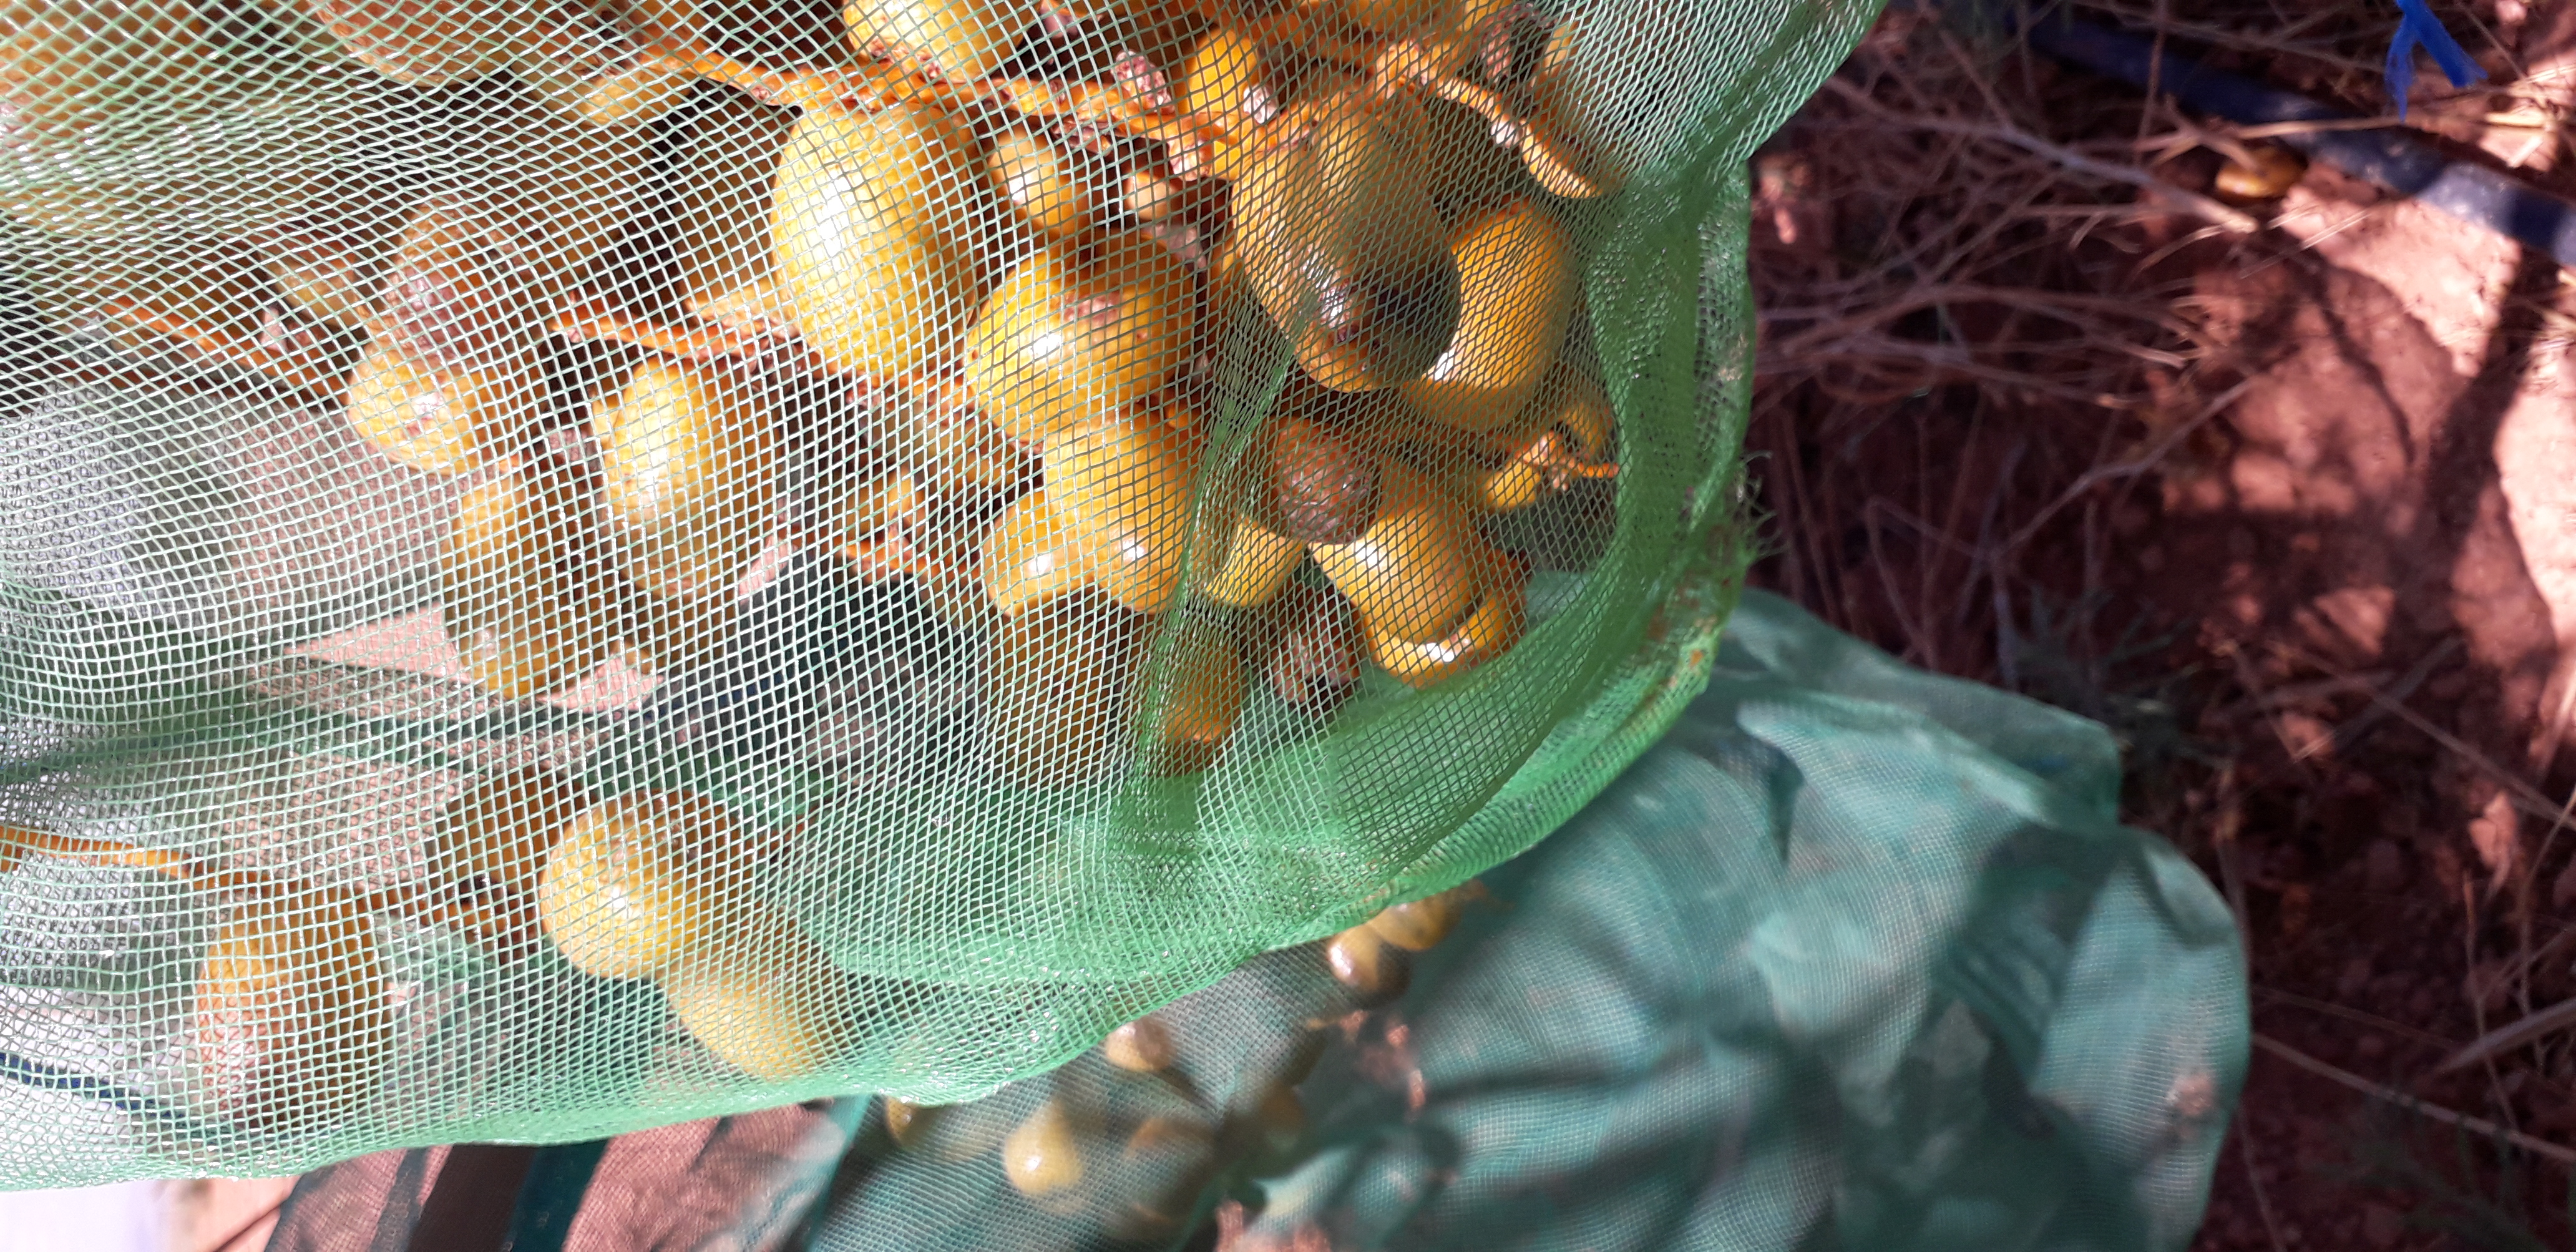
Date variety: Boufagous